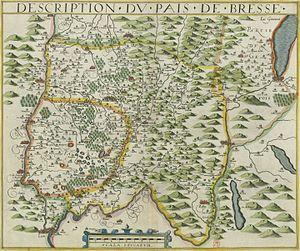
Description du pais de Bresse.